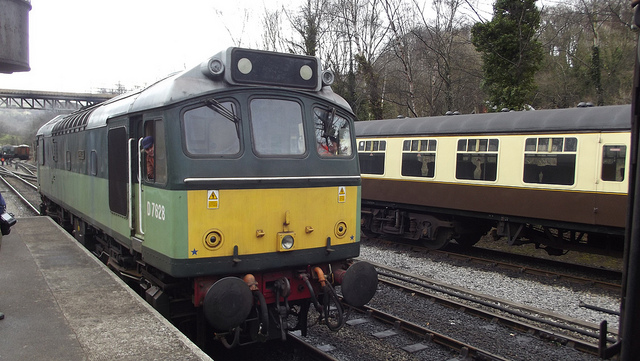
user: Given an image and a question. Answer the question in a short answer. Question: What do you call the operator of this equipment? Short Answer:
assistant: engineer